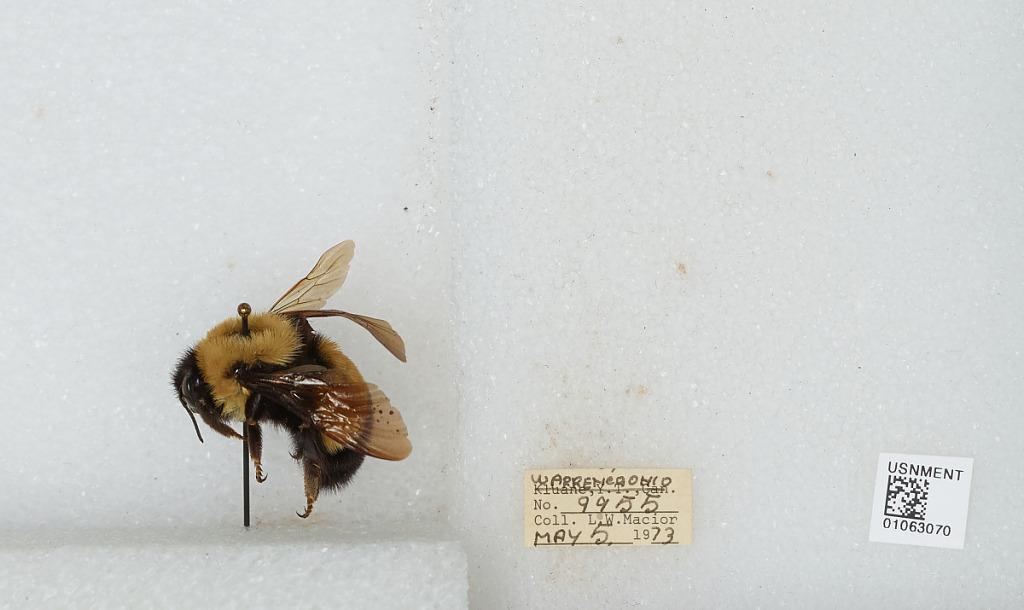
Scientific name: Bombus (Bombus) affinis Cresson
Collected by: L. Macior
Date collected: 1973-5-5
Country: United States
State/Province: Ohio
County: Warren
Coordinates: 39.4242, -84.1856